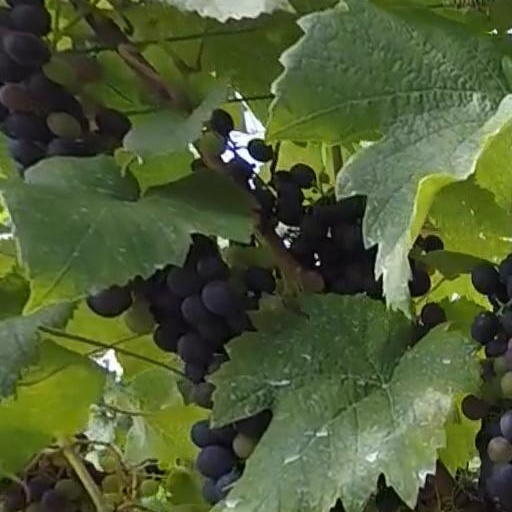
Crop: grape